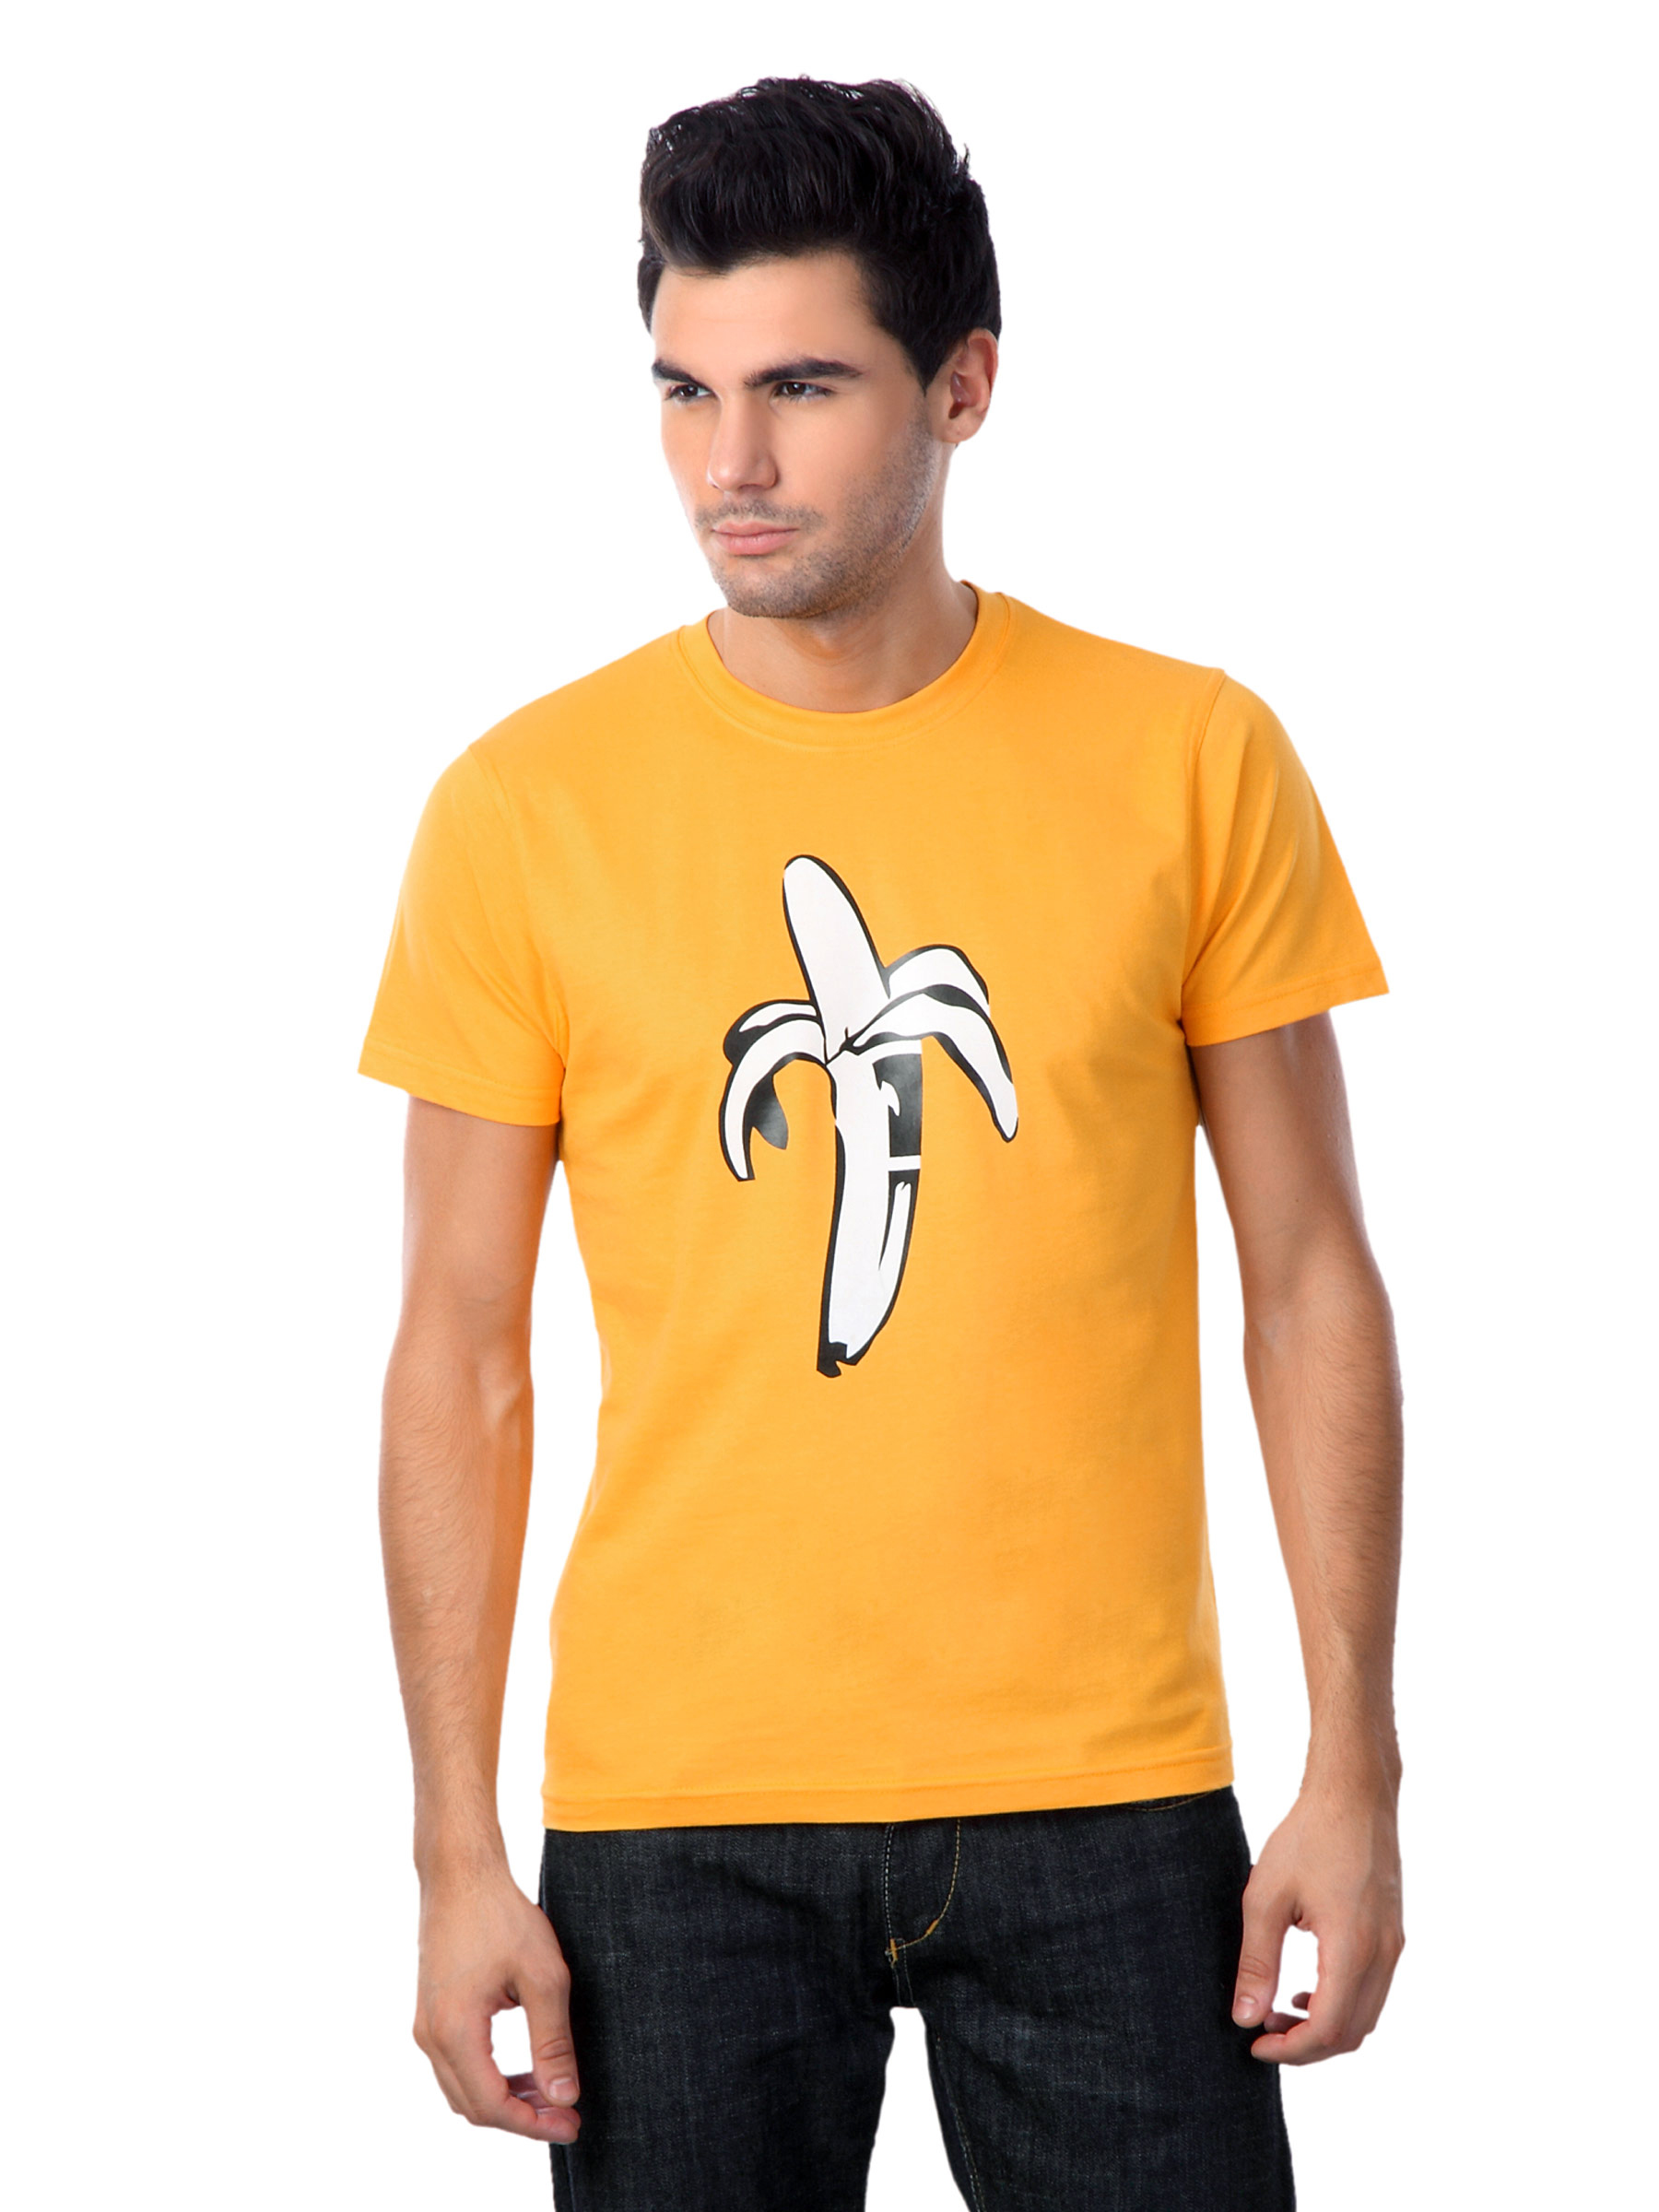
Myntra Men Orange Banana T-shirt
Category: Apparel / Topwear / Tshirts
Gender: Men
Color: Orange
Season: Summer 2012
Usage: Casual